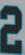
Number: 2